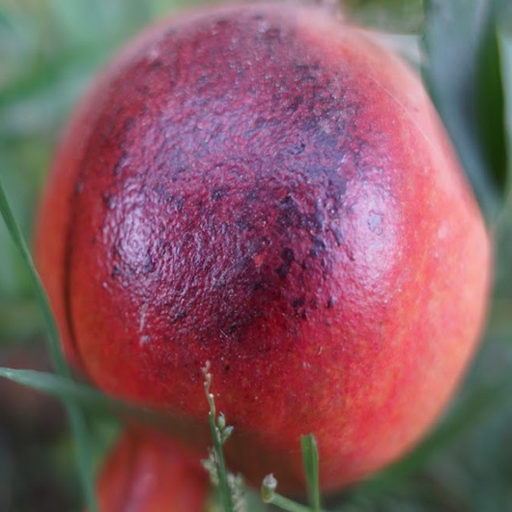
Label: Sunburn